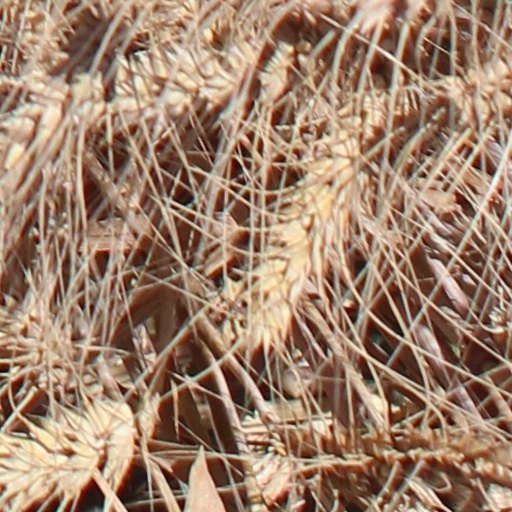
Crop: wheat